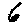
Label: 6